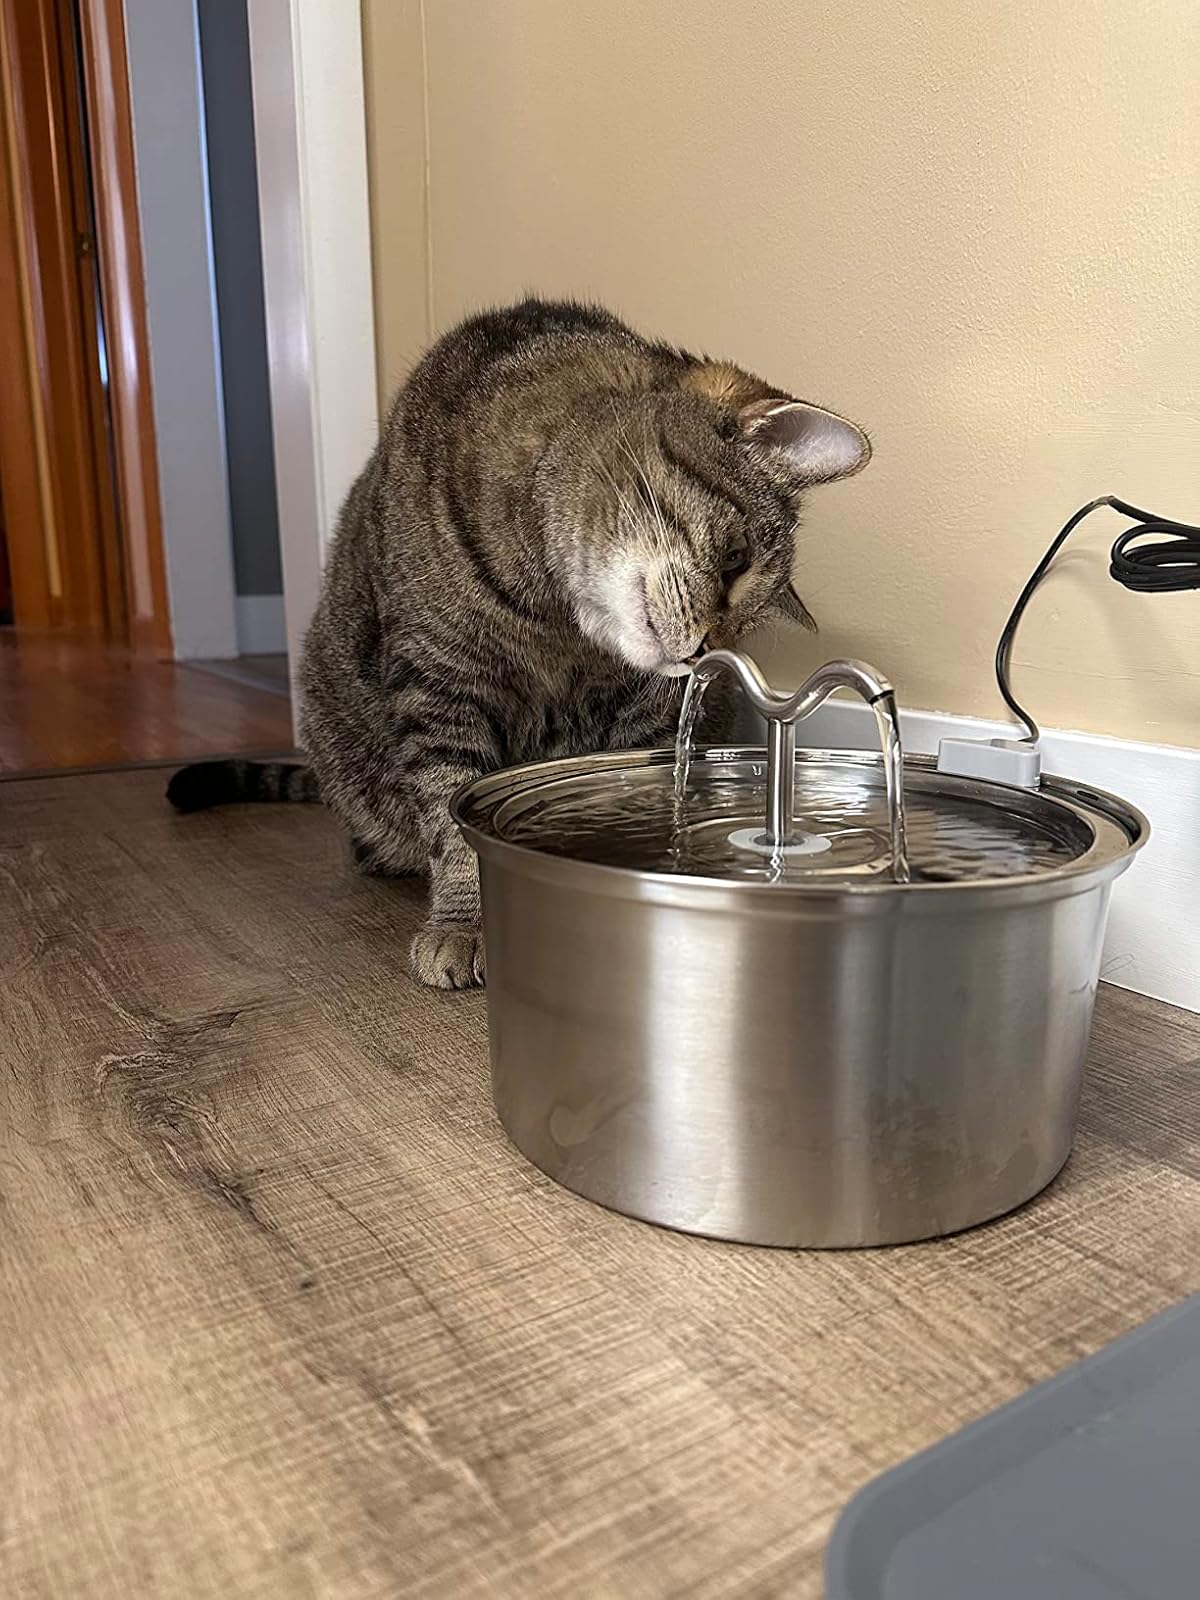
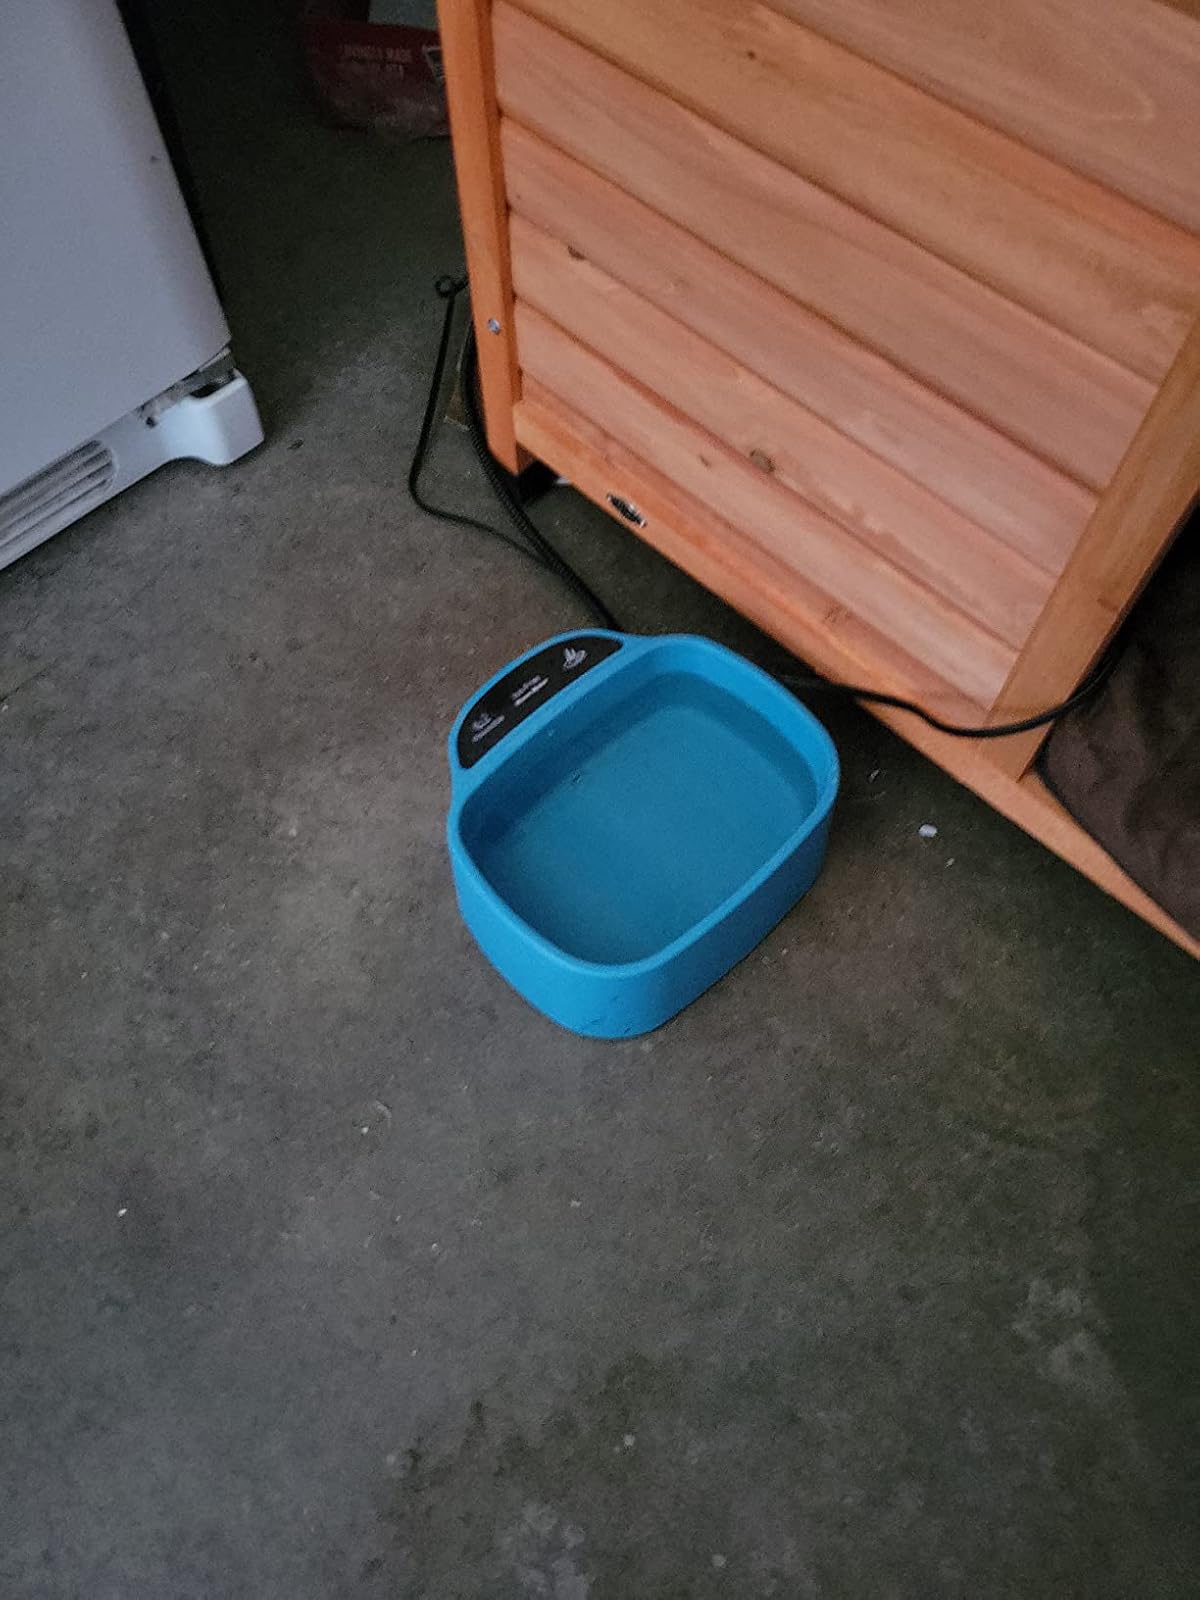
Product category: items_bowl
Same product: no